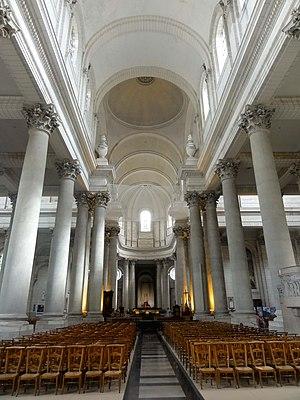
Intérieur de la cathédrale - voir le titre du fichier.